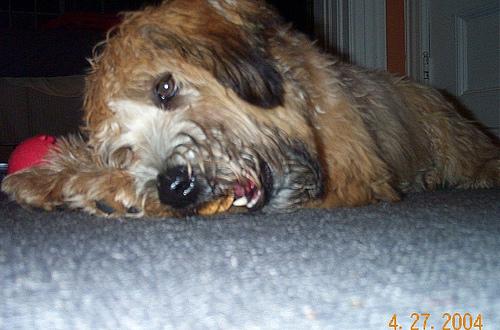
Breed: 235-n000090-soft_coated_wheaten_terrier